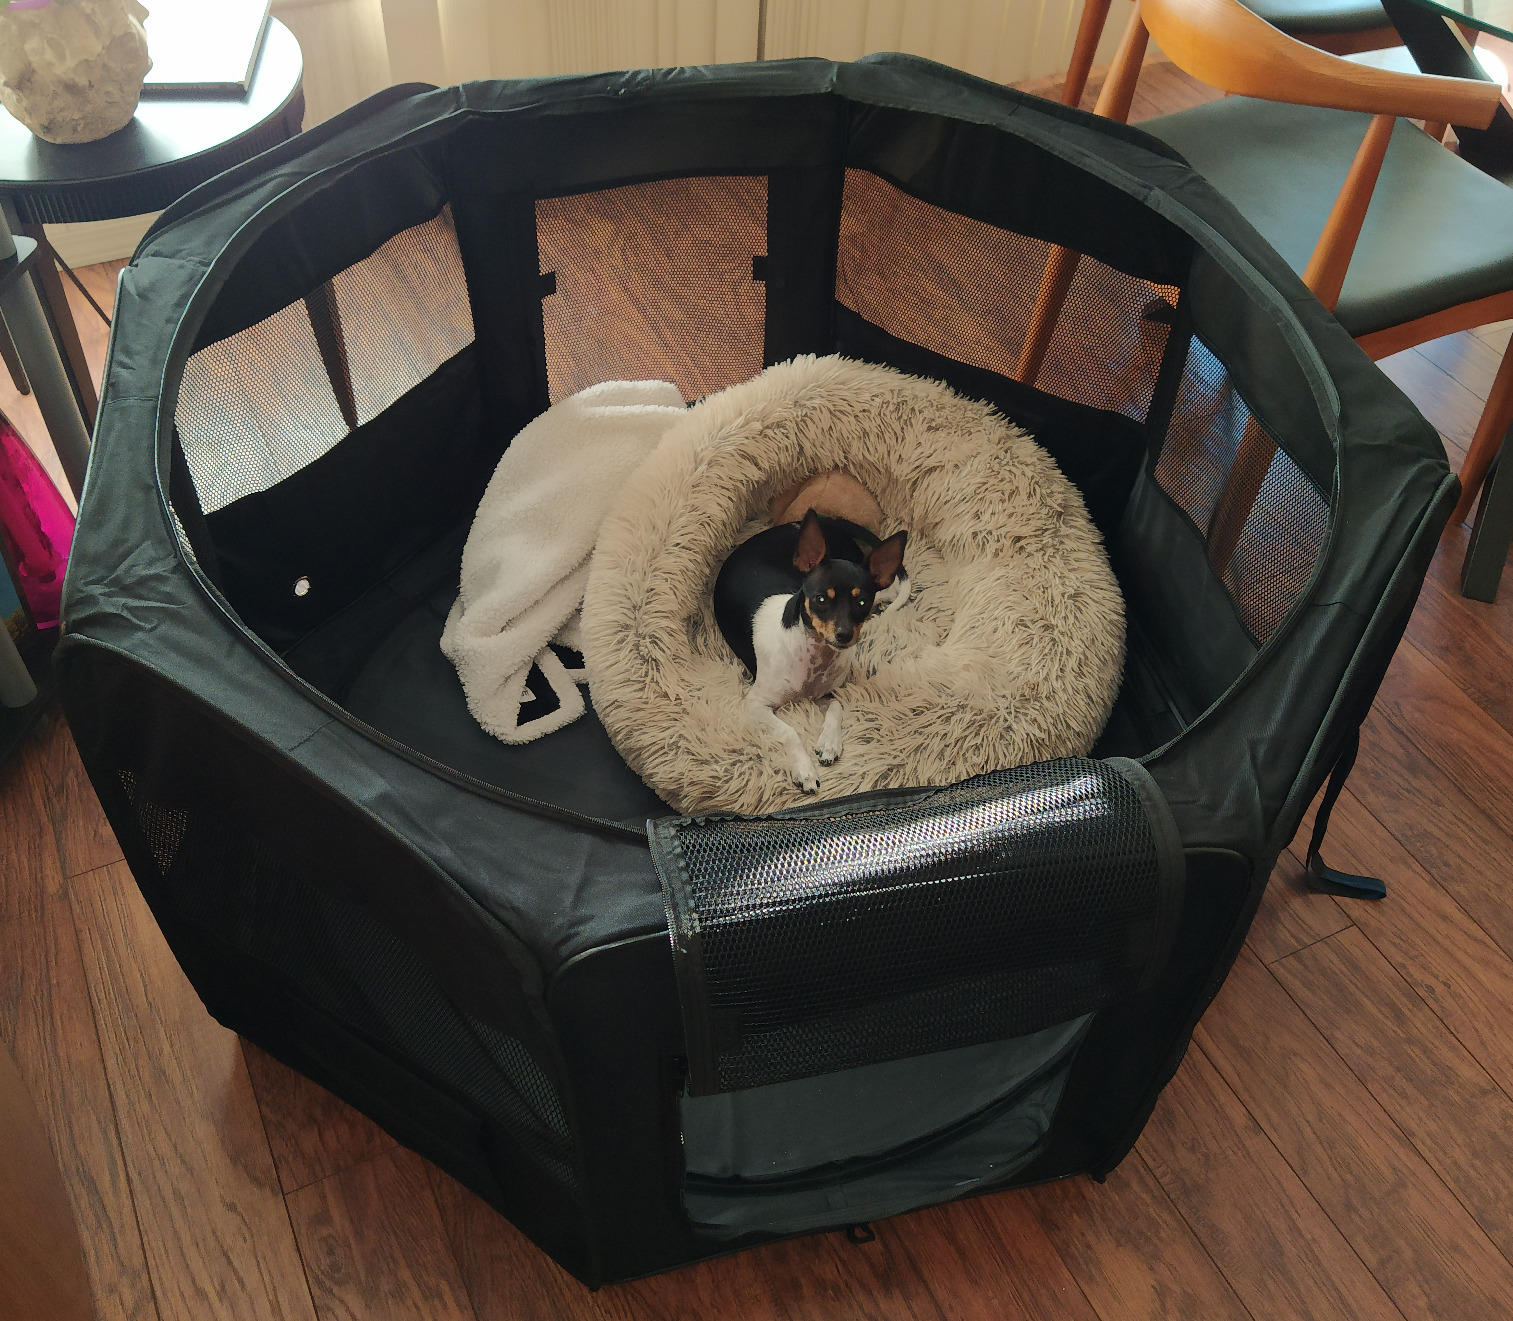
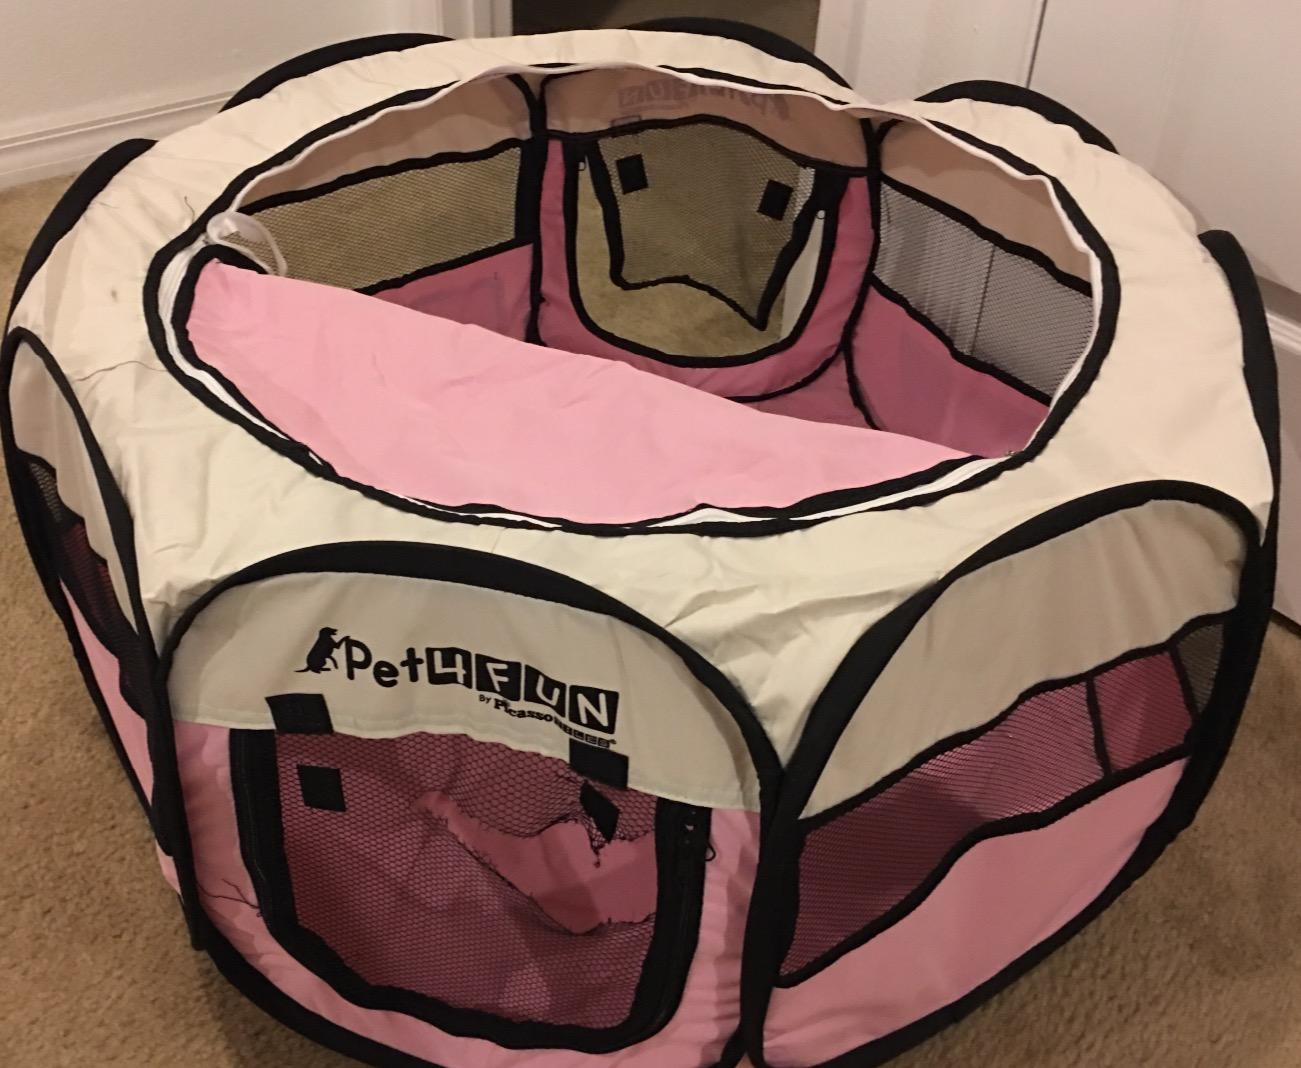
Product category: items_kennel
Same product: no